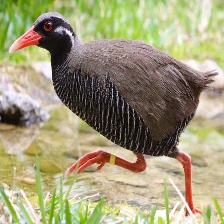
Species: OKINAWA RAIL
Scientific name: GALLIRALLUS OKINAWAE
ImageNet parent category: european_gallinule